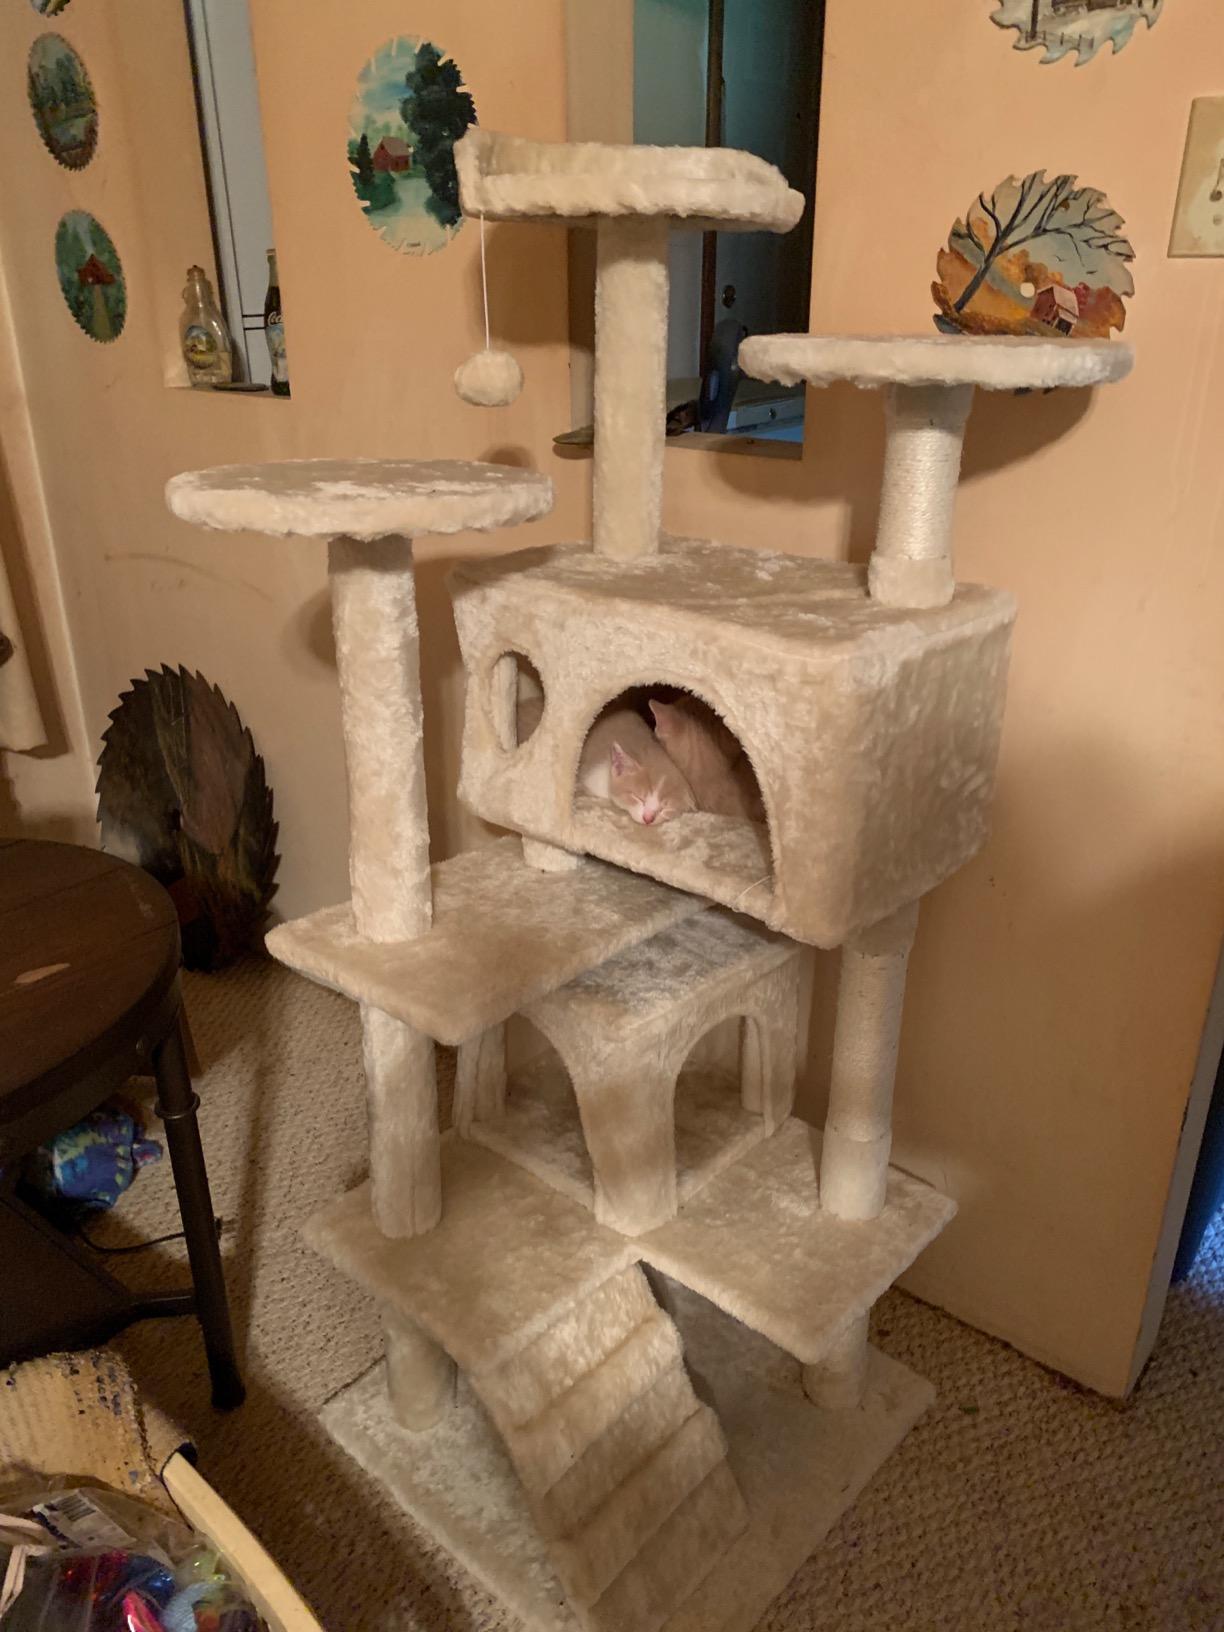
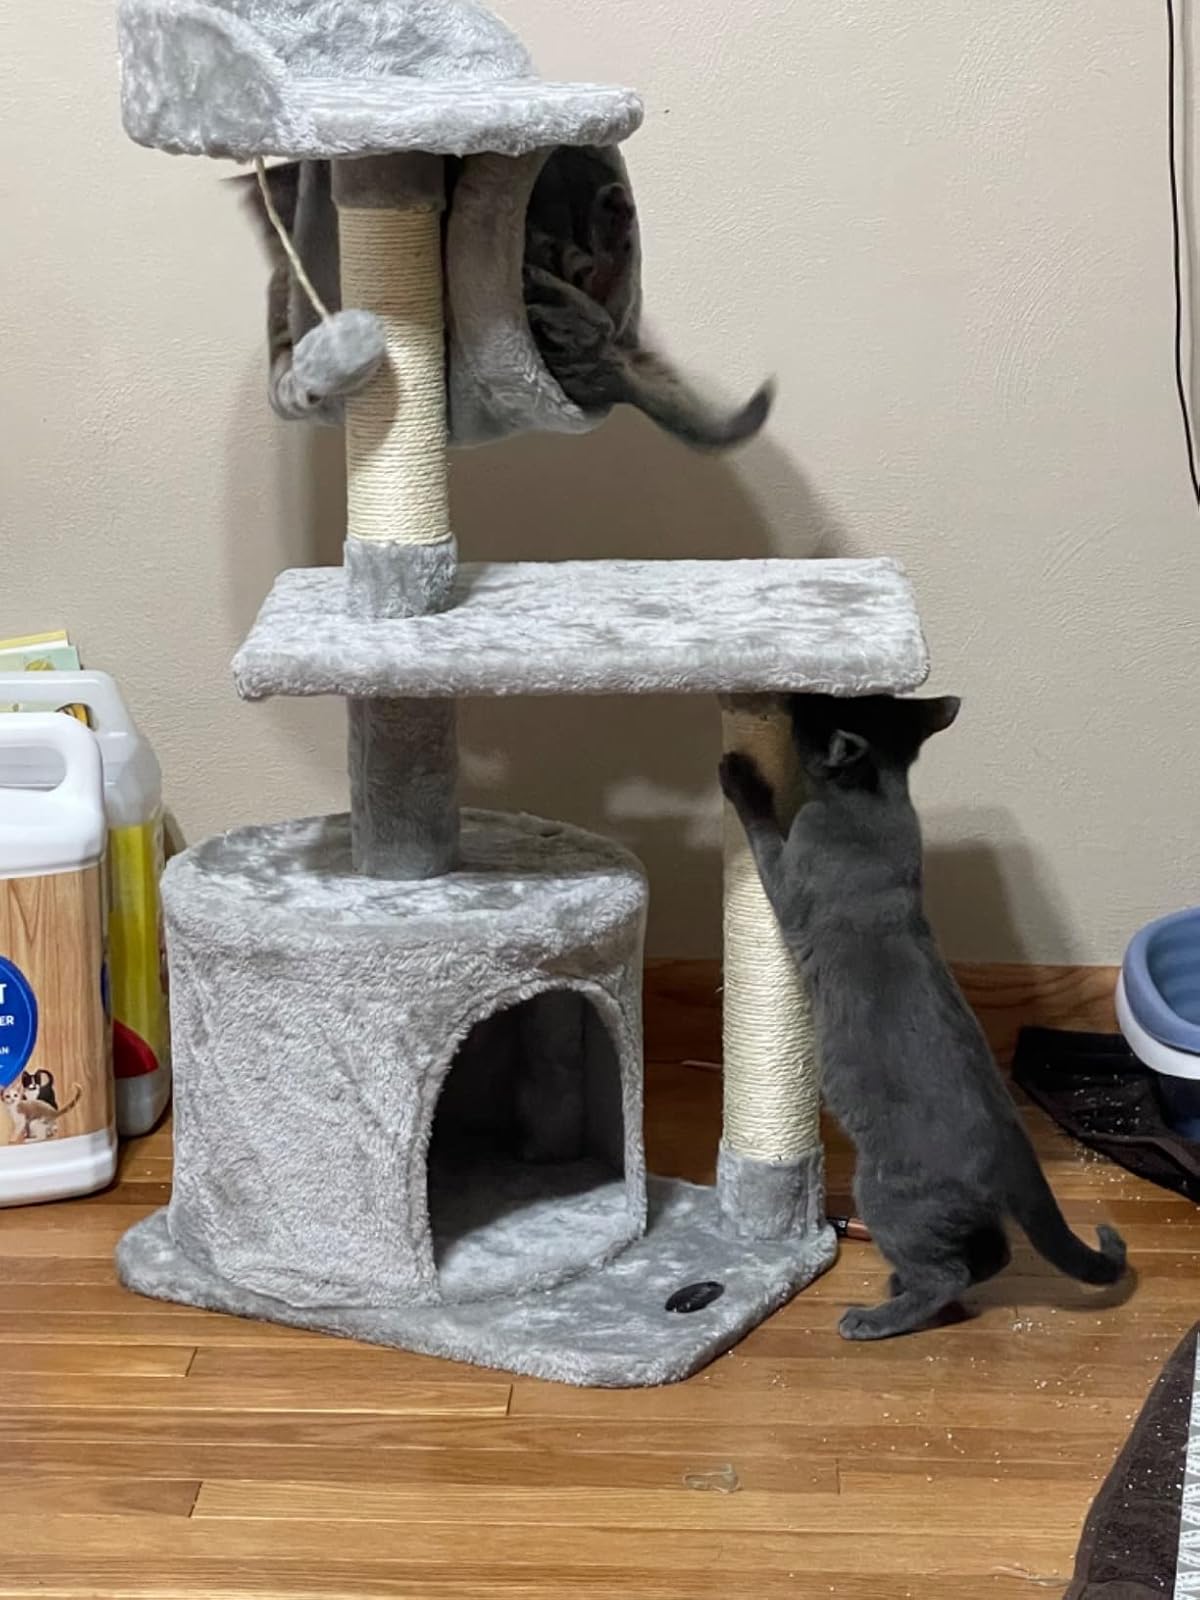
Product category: items_cat tree
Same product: no